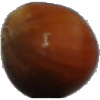
Label: nut_forest